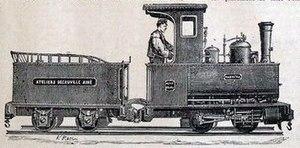
Decauville N°30 Février 1882, p. 64 Locomotive de 2,5 tonnes pur bruler le carbon. La ... locomotive du Porteur a ete Passe-Partout, locomotive de 2 tonnes et demie a voie de 0,50 qui a obtenu le premier prix (medallie d'or) de chemins de fer et locomotives agricoles a Lille en 1879. Locomotive de 3 tonnes pour bruler bois ou carbon. Un locomotive de nuveau type, mais de 3 tonnes, a ete vendue a MM. M. Gargam et Cie, fabricants de sucre a Saint-Quentin, qui l emploient pour le transport de betteraves avec 3 kilometres de voie de 0,50 en rails de 7 kilos. Locomotive de 2,5 tonnes avec disposition speciale pur le service des galeries de mines, hauteur totale aud dessus du rail, 1 m 75. Les ateliers de Petit-Bourg presedent egalement un type special pour le services des galeries des mines. Locomotive 2,5 tonnes a cabine pour abriter le chauffeur, avec tender peur porter l'eau et le combustible, type adopte par le Gouvernmen russe pour la guerre du Turkistan. Deux locomotives de 7,5 tonnes, se chauffeur au petrole, ent ece liveres auf Gouvernment russe pour la guerre du Turkestan. Un autre type est 'Panama'. locomotive a voie de 0,60 de 4 tonnes a vide, et 5 tonnnes en ordre de marche pouvant, grice aux provisions d'eau et de combustible portees par son tender, mener un train de 15 tonnnes a quarante kilometres en meins de 2 heures, sans arreter. Cette locomotive destinee a la voie en rails de 9,5 kilos sert accuellemen a Petit-Bourg des expericences avec un train complet de voitures de 1ere, 2e et 3e classe et a bagages (modele du Festinog). Un train complet de ce materiel avec locomotive de 4 tonnes a ete livre au marquis de Campo, pour le service de son chateau de Vinelas, en Espagne.